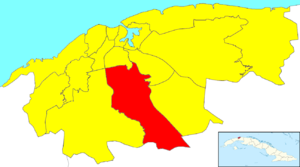
Arroyo Naranjo est l'une des quinze municipalités de la ville de La Havane à Cuba.